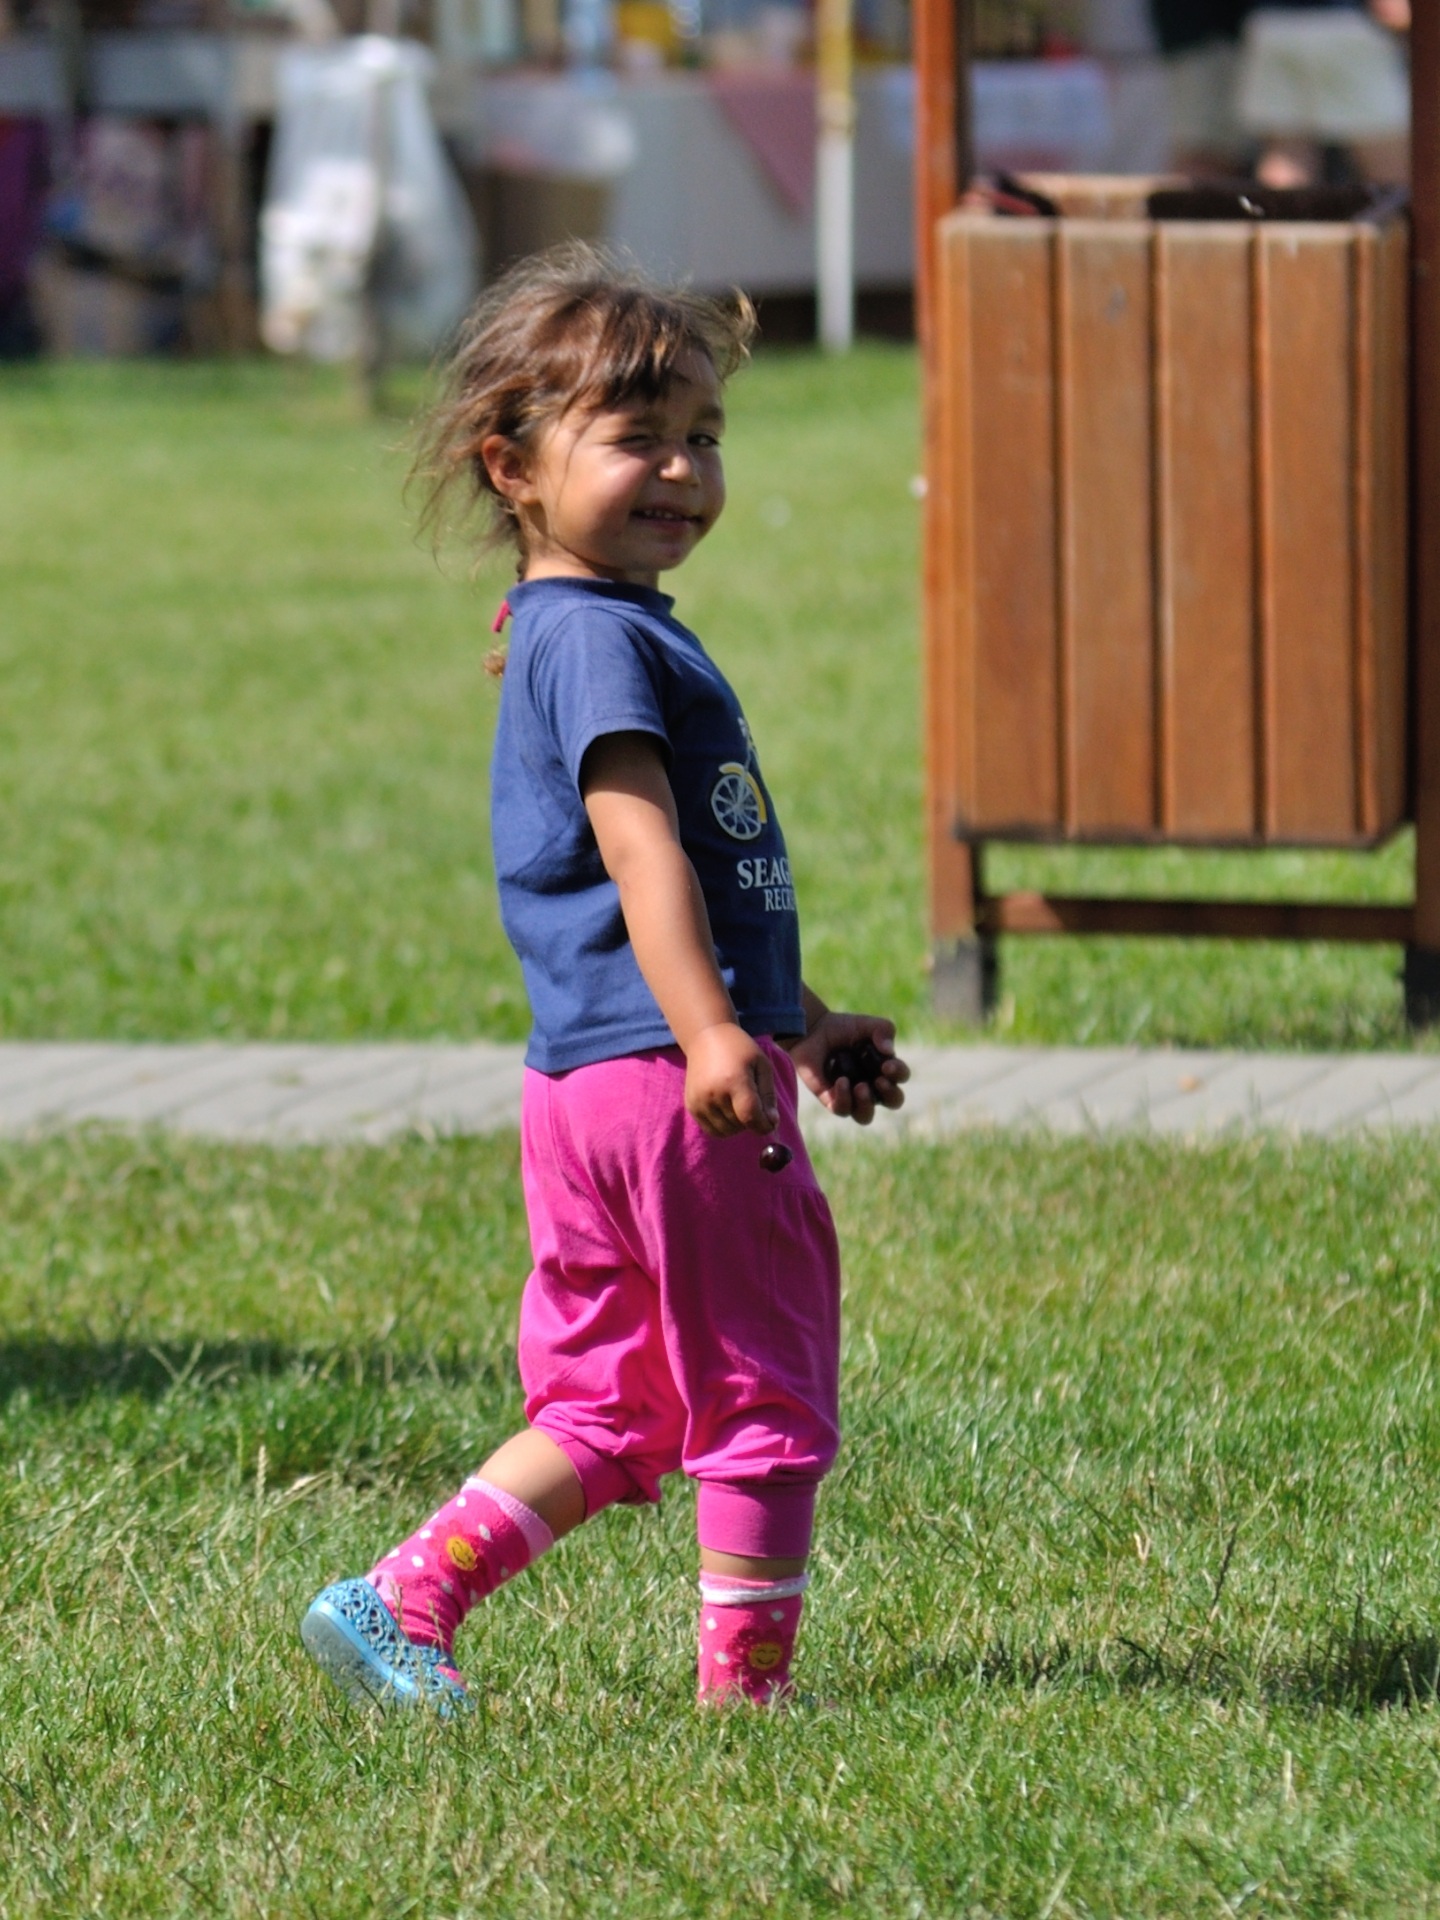
person, people, girl, lawn, play, cute, looking, male, portrait, spring, small, child, human, pink, smiling, smile, playful, face, fun, toddler, little, joy, pretty, adorable, wink, winking